Interlaken

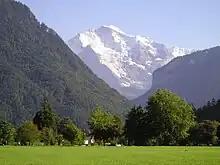
View of Jungfrau from the "Höhematte"

In Interlaken about 2,181 or (42.6%) of the population have completed non-mandatory upper secondary education, and 562 or (11.0%) have completed additional higher education (either university or a "Fachhochschule"). Of the 562 who completed tertiary schooling, 62.3% were Swiss men, 21.4% were Swiss women, 8.4% were non-Swiss men and 8.0% were non-Swiss women.